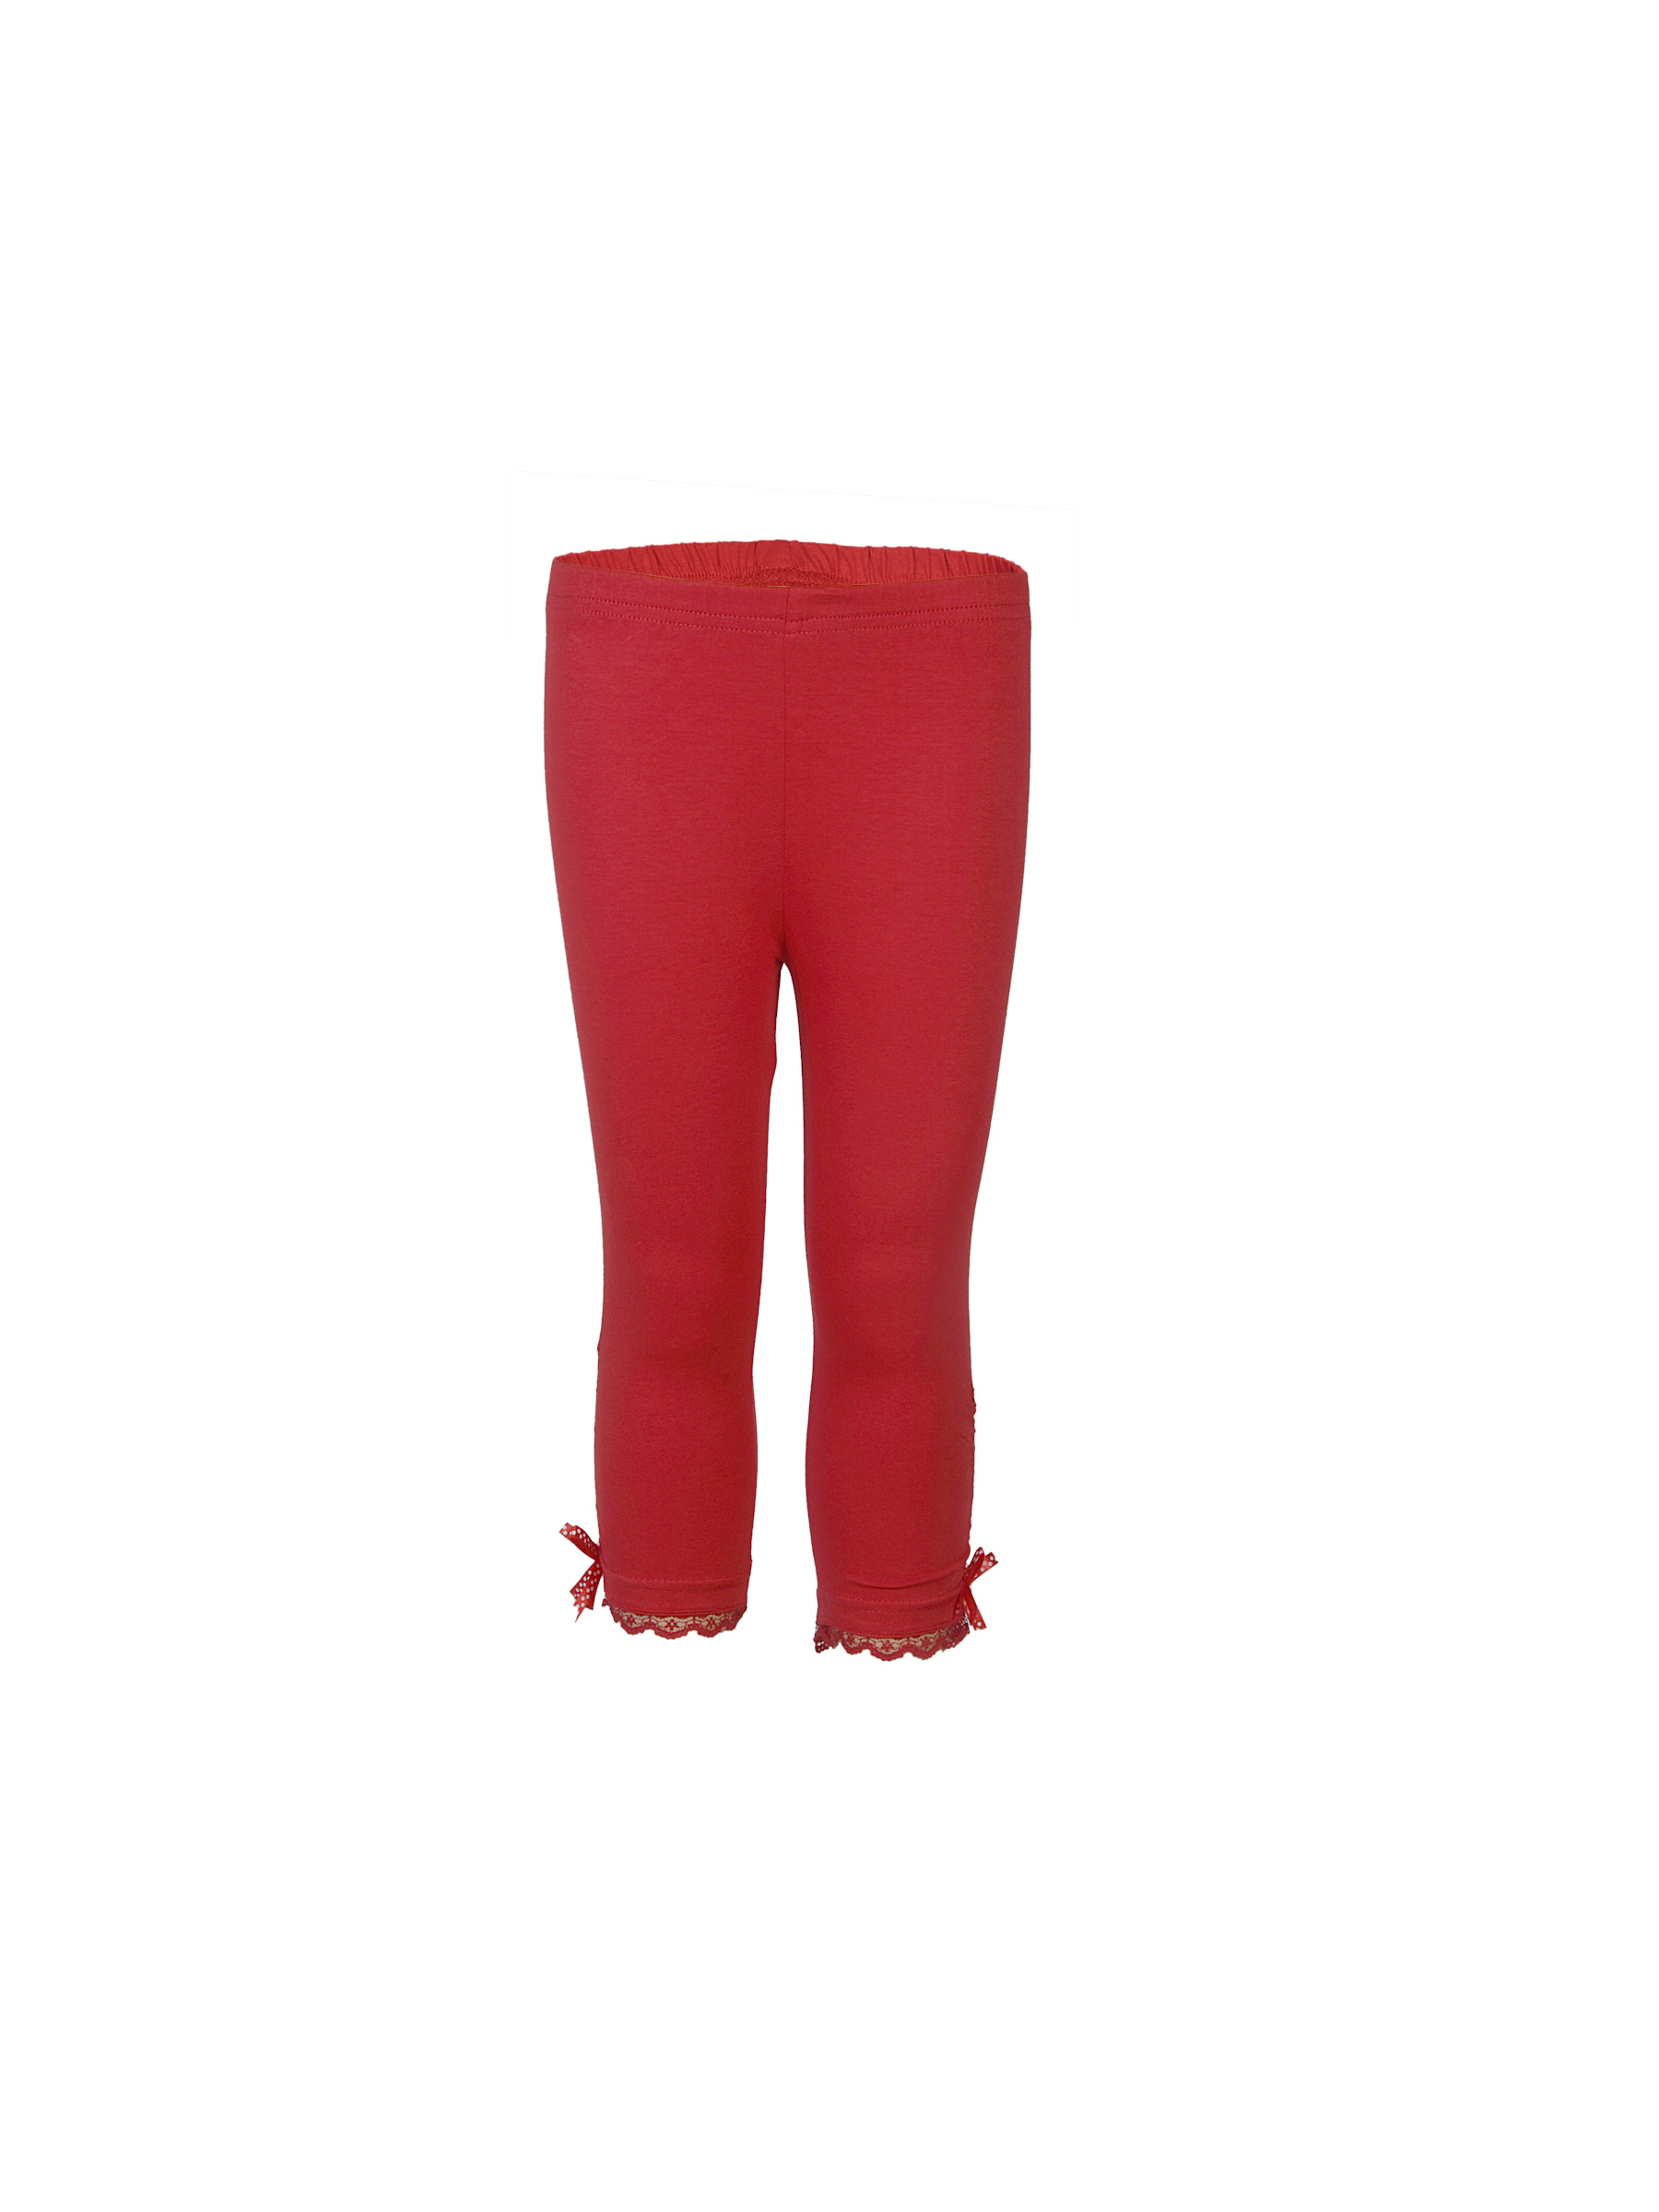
Doodle Girls Red Leggings
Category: Apparel / Bottomwear / Leggings
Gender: Girls
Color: Red
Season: Fall 2011
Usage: Casual